Hypericum foliosum

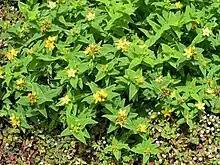
"Hypericum foliosum" is a bushy shrub with many stems.

"Hypericum foliosum" is a perennial shrub that grows at least 50–100 centimeters tall. It may be bushy, and its branches grow both upright and outwards from the center of the plant. It usually flowers in August.